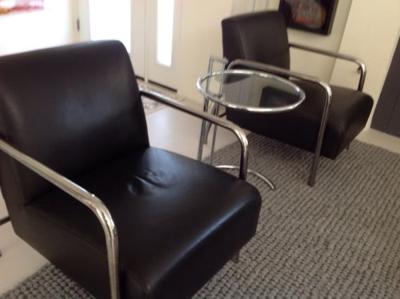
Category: chair